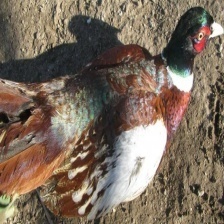
Species: RING-NECKED PHEASANT
Scientific name: PHASIANUS COLCHICUS